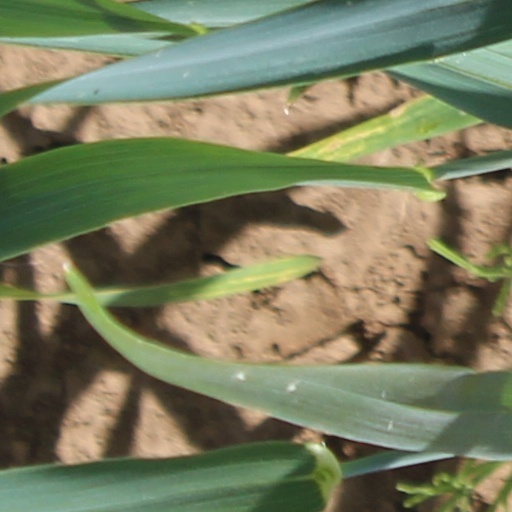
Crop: wheat